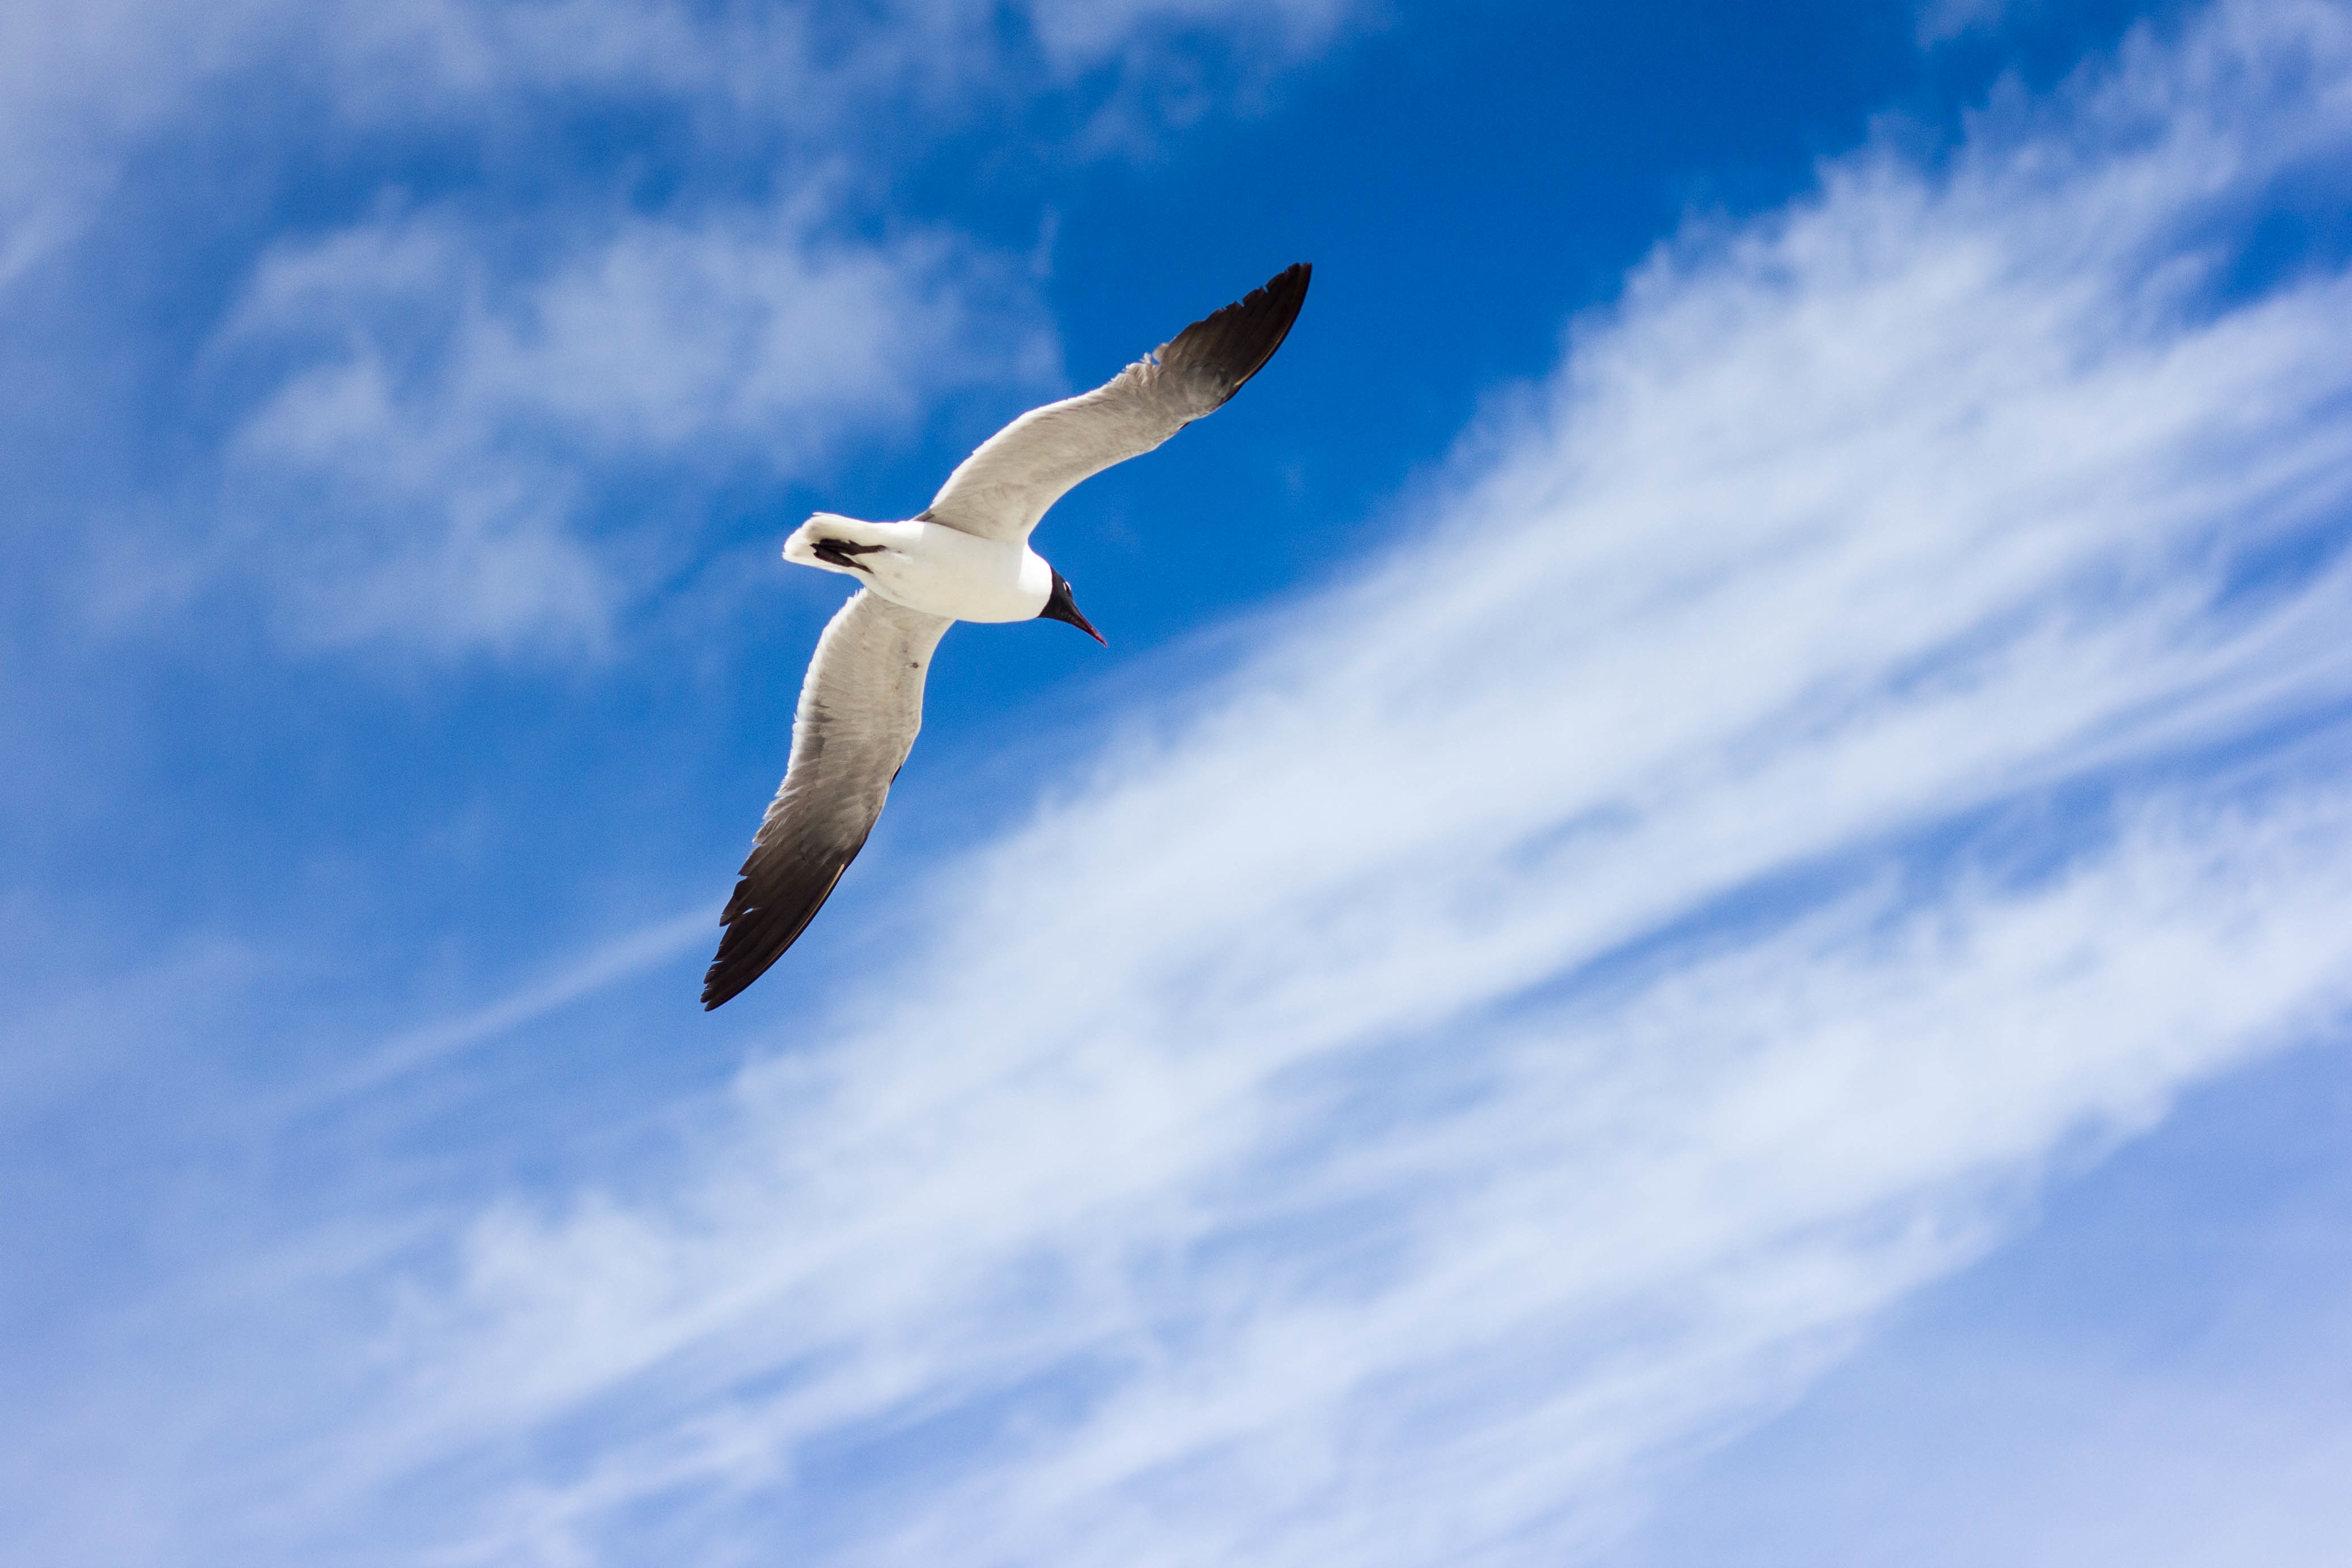
bird, wing, cloud, sky, seabird, fly, seagull, gull, flight, blue, vertebrate, charadriiformes, atmosphere of earth